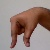
The image shows a hand gesture representing the letter 'Q' in Indian Sign Language.